Ashford (UK Parliament constituency)

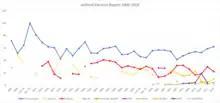

Another General Election was required to take place before the end of 1915. The political parties had been making preparations for an election to take place and by July 1914, the following candidates had been selected;